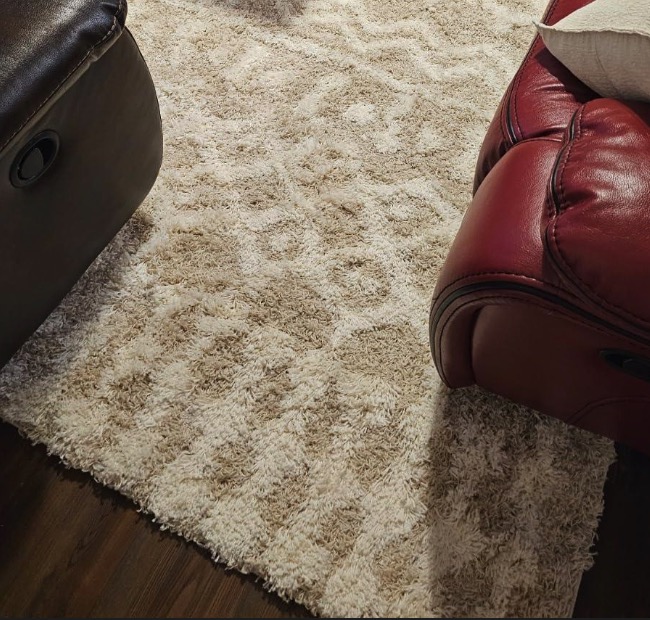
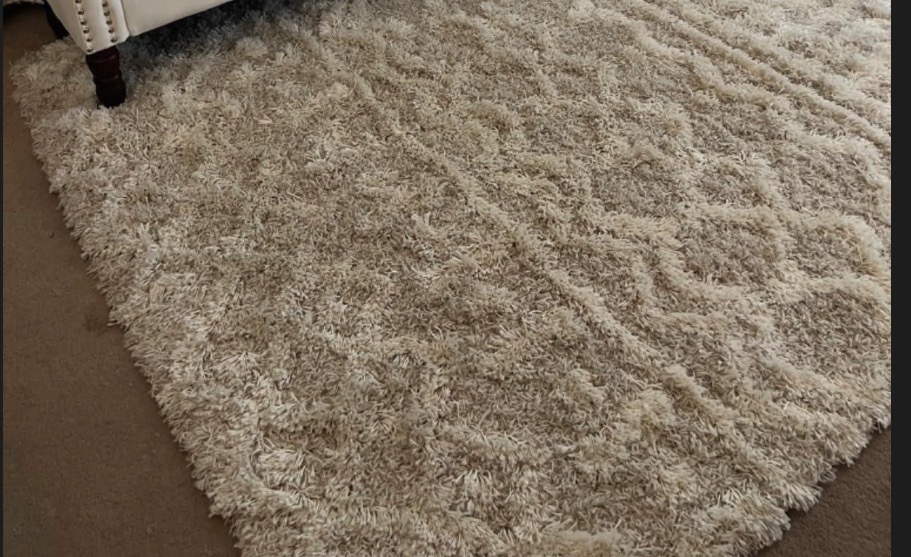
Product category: misc
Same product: yes